David B. Hill

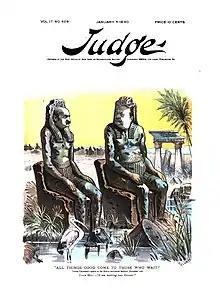
1890 political cartoon featuring Hill and Grover Cleveland

As governor, Hill opposed attempts to enact civil service reform and tax liquor. He supported regulation of tenement housing and labor reforms such as maximum work hours. Several other labor reforms were carried out during Hill's time as governor.